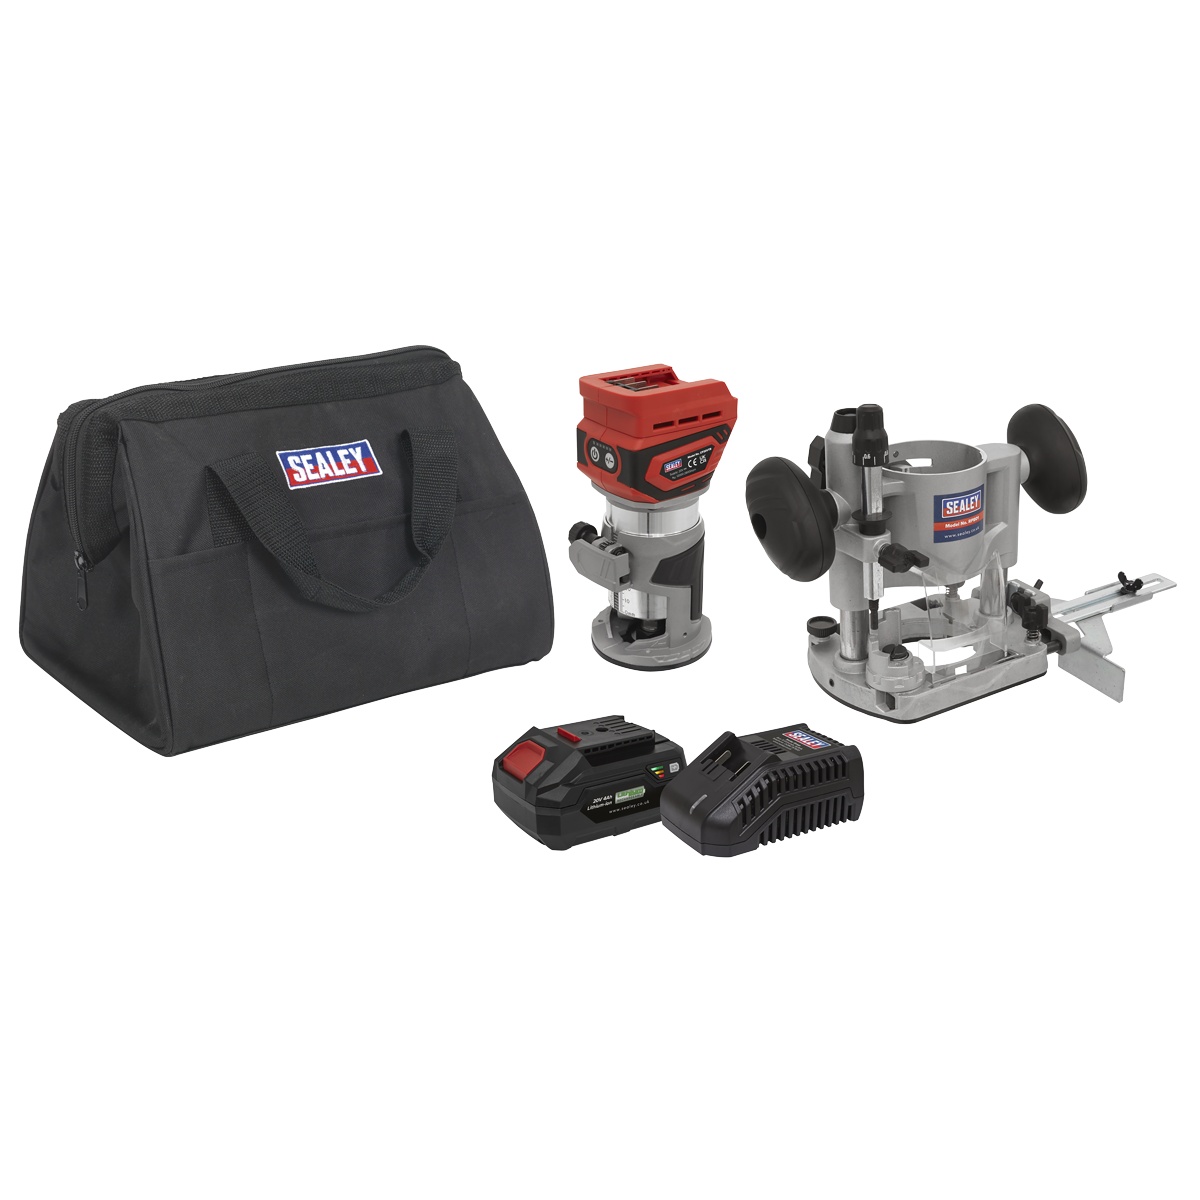
SV20 Series Cordless Trimming Router Kit 20V 4Ah
• PART OF THE SV20 SERIES - Designed for the professional, offering heavy-duty, high performance, durable tools with lightweight composite designs for superior control and comfort. • BRUSHLESS POWERFUL ROUTER - Suitable for edge forming, trimming, decorative work and slot cutting. • LIGHTWEIGHT - Composite housing for comfortable use. • VARIABLE SPEED – 5-Way speed control from 12000-30000spm. • ADJUSTABLE DEPTH - Stroke length of between 0-35mm. • WORK LIGHTS- Built in dual LED work lights for increased visibility and accuracy. Package includes: • Model No. - Description • CP20VTR - SV20 Series Cordless Trimming Router 20V • RPB01- Router Plunge Base • CP20VBP4 - SV20 Series Power Tool Battery 20V 4Ah • CP20VMC - SV20 Series Fast Charge Battery Charger 20V • CP1200CB - Canvas Tool Storage Bag • You may refer to individual Model No. for full specification.
Brand: Sealey
Category: Hardware > Tools > Routing Tools